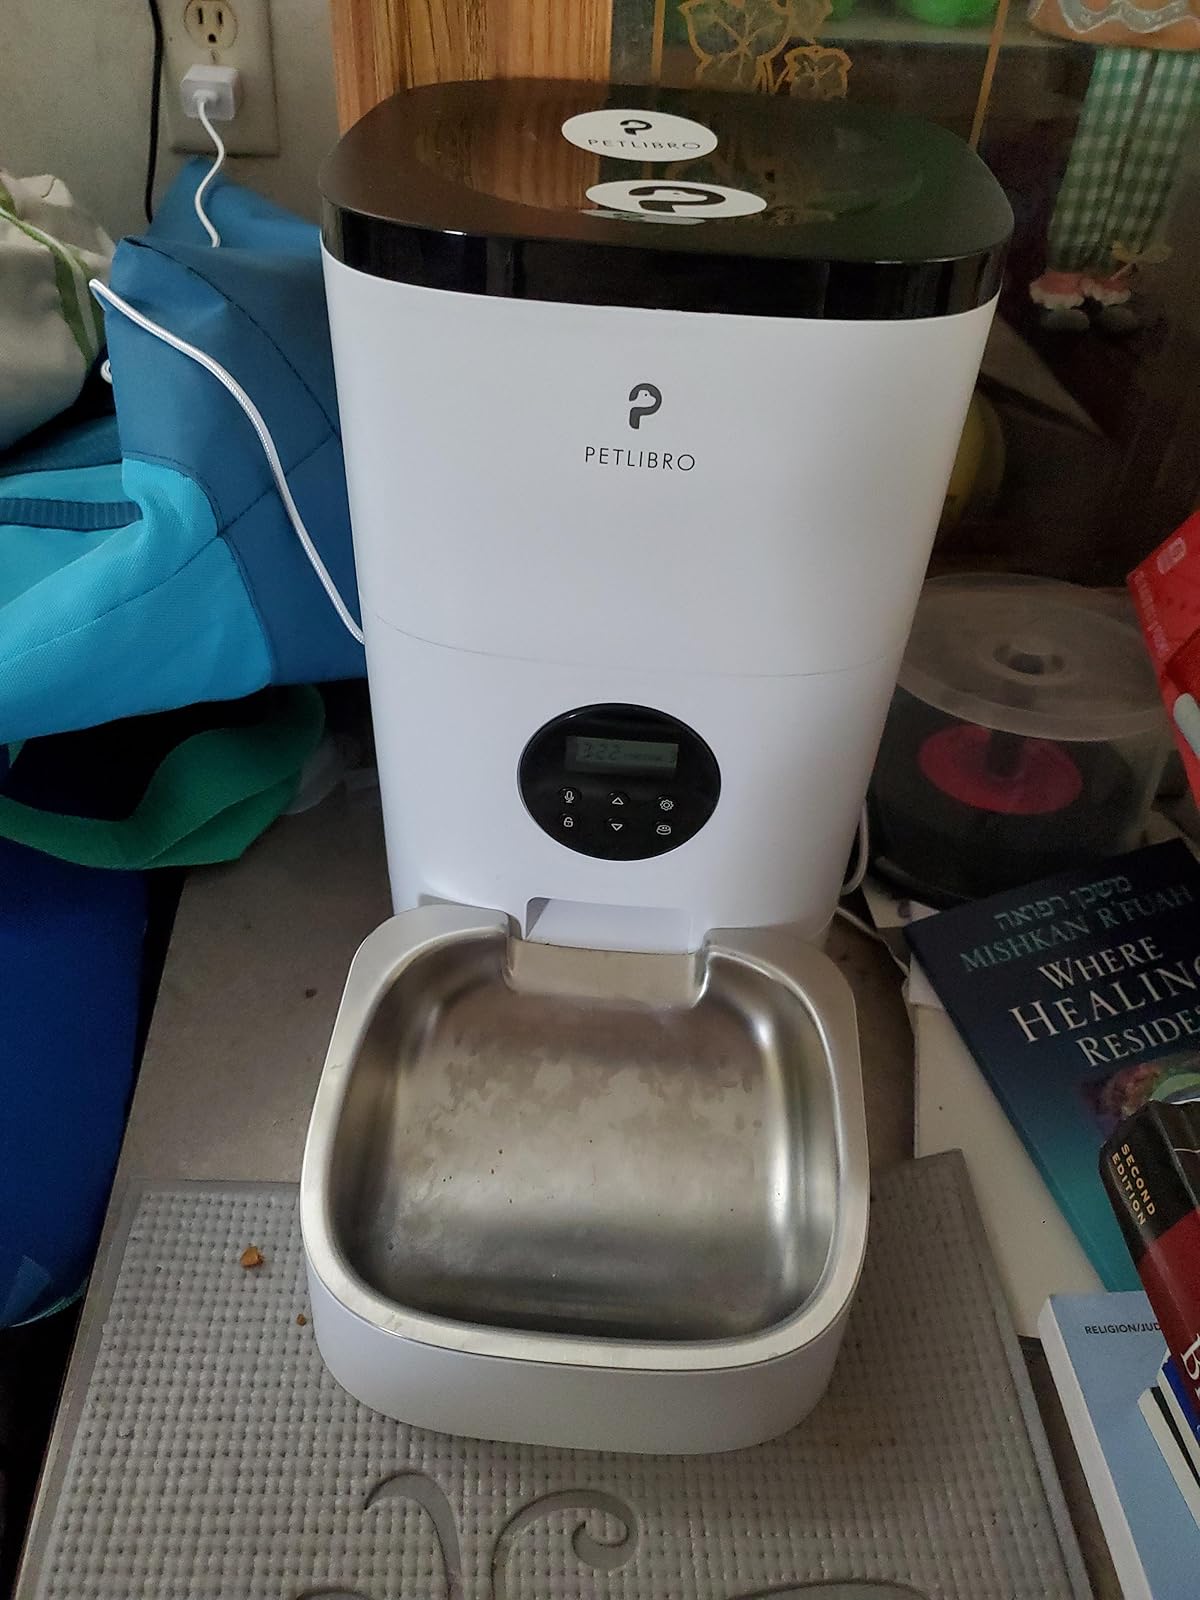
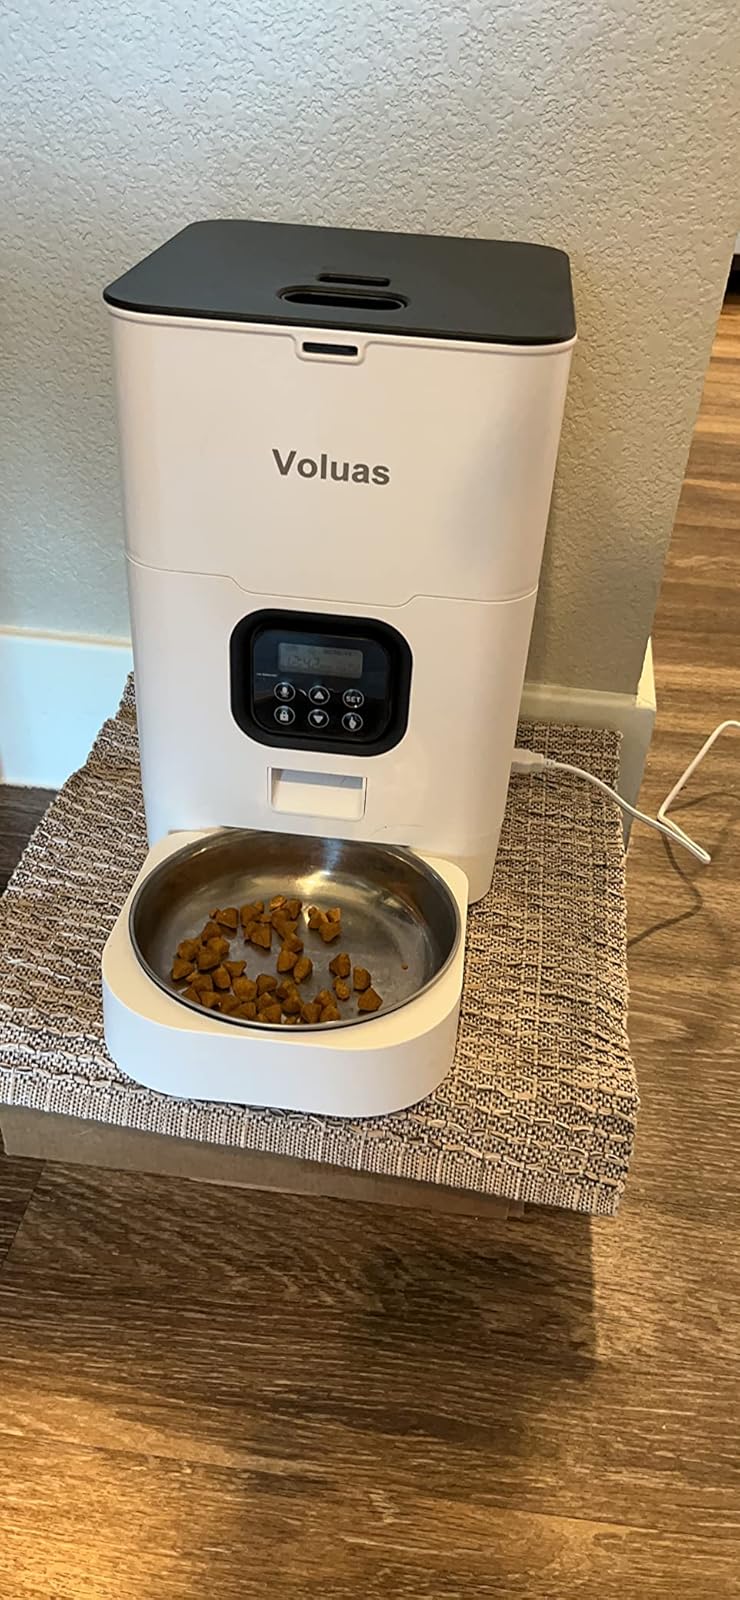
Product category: items_feeder
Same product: no